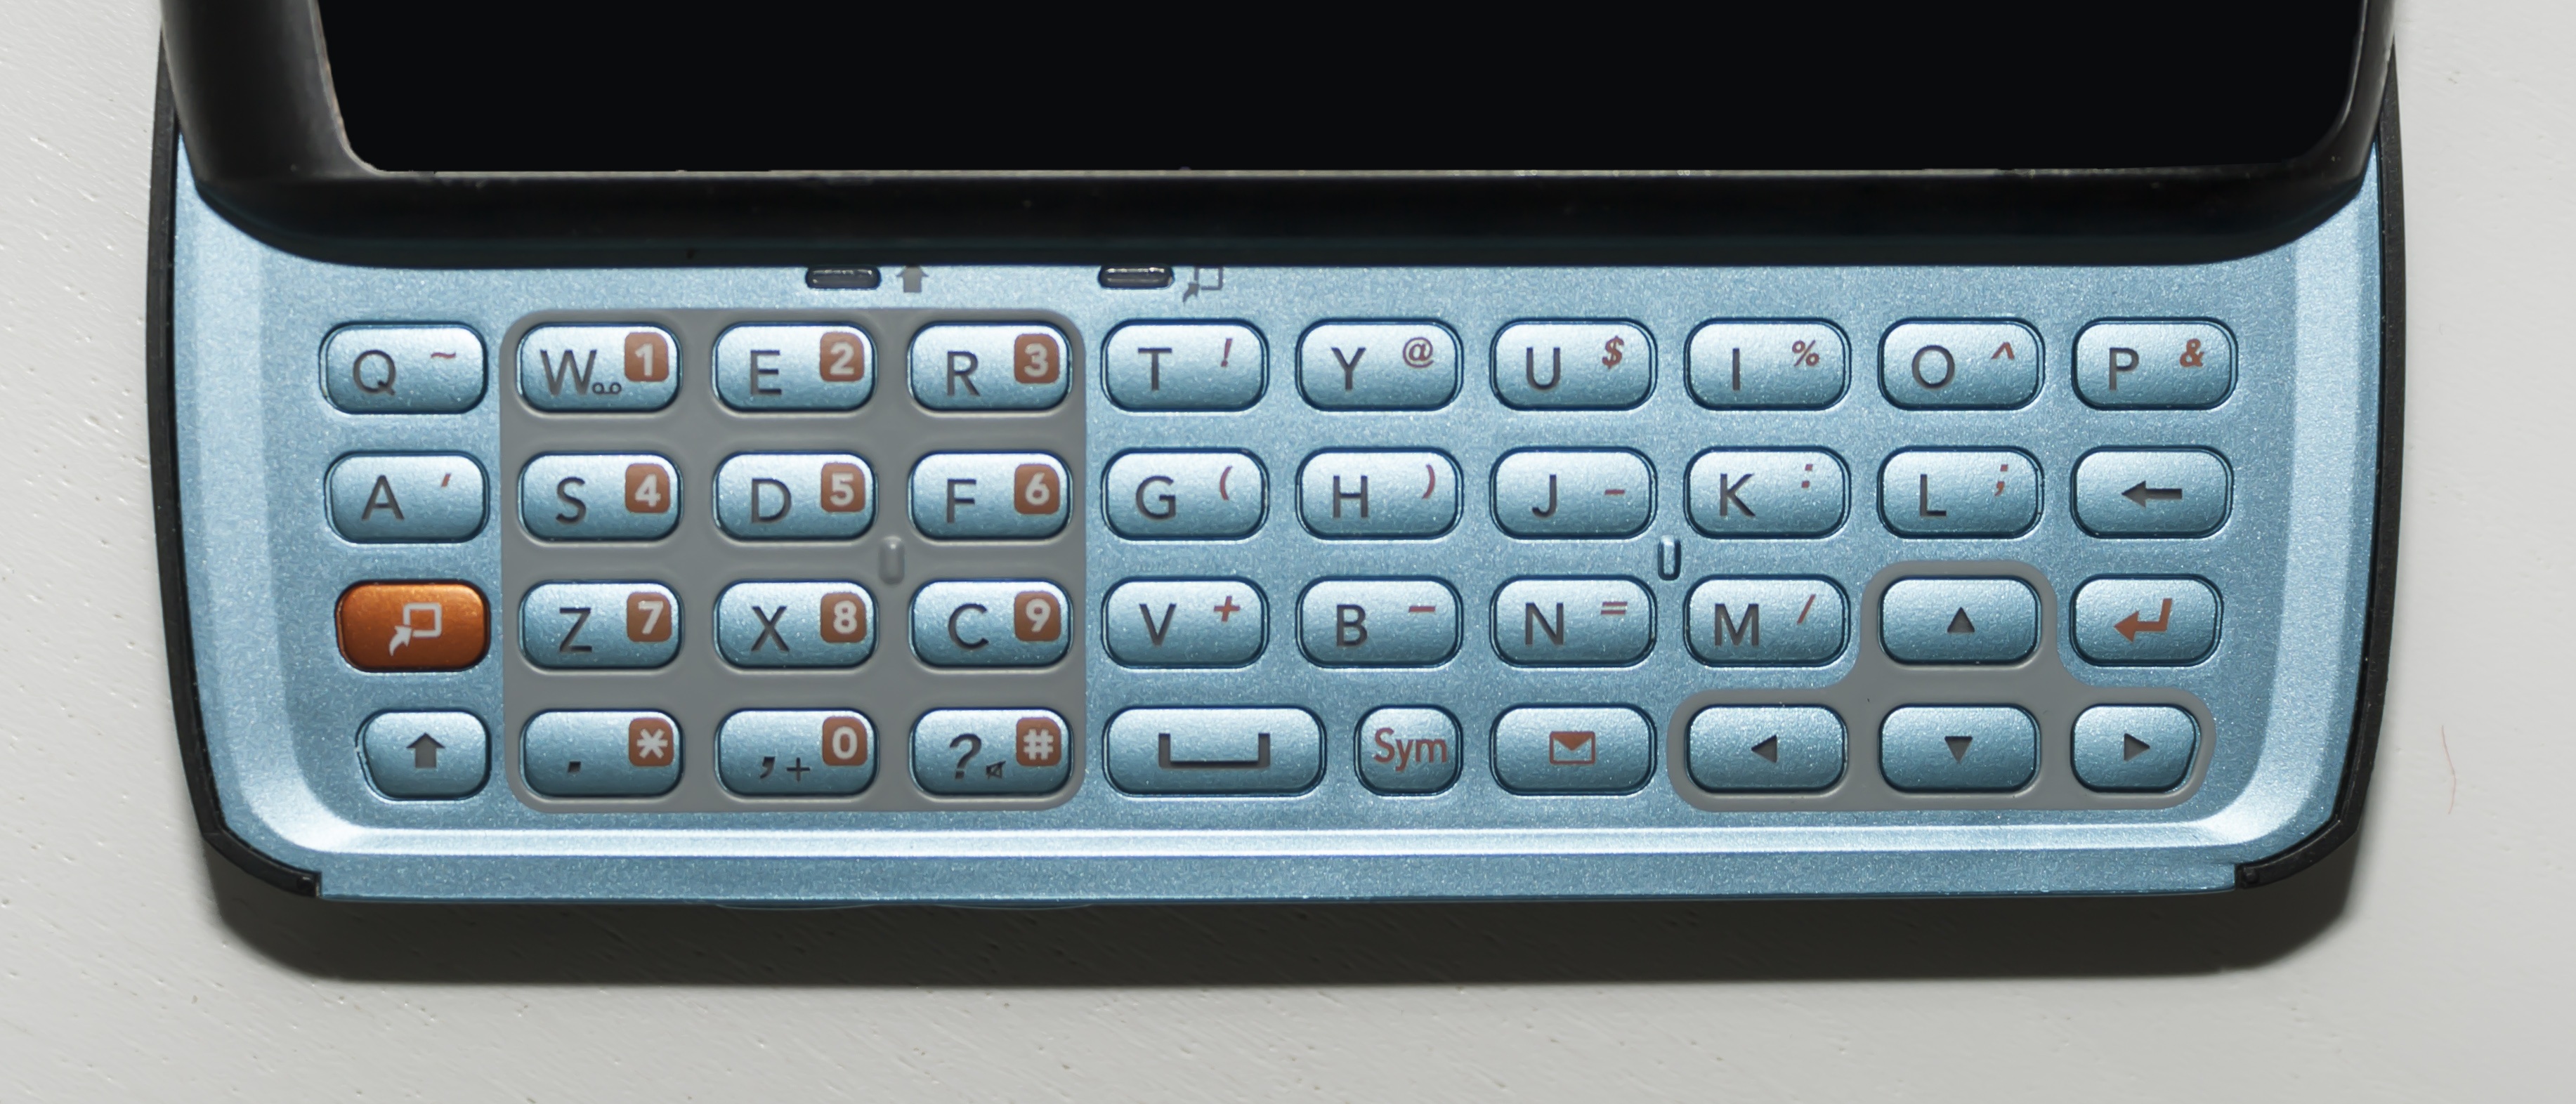
smartphone, writing, keyboard, technology, alphabet, phone, telephone, gadget, mobile phone, text, multimedia, qwerty, computer keyboard, numeric keypad, office equipment, communication device, feature phone